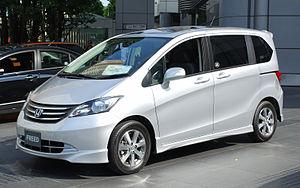
Honda Motor Co., Ltd, ou plus simplement Honda, est un constructeur automobile. C'est également un constructeur de motocyclettes, de quads, de scooters, d'avions d'affaires, de générateurs électriques, de moteurs de bateaux et d'équipements de jardinage et de bricolage. En 2008, Honda a vendu plus de dix-sept millions de moteurs à quatre temps, ce qui en a fait le plus important producteur du monde.
Le Honda Freed est un modèle du constructeur automobile japonais Honda.